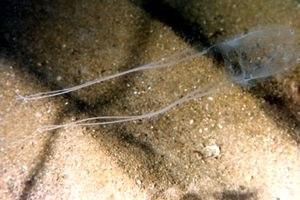
Carybdeidae est une famille de cnidaires cubozoaires, de l'ordre des Carybdeida.